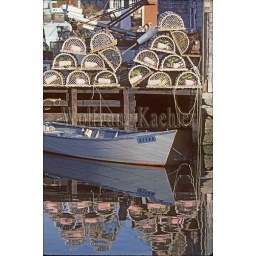
Canada, nova scotia, peggy's cove near halifax, fishing village, boat and lobster pot